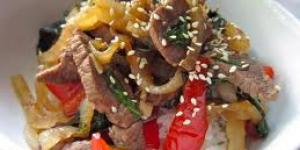
carne con albahaca